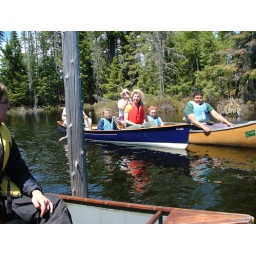
Watch out for the tree in the water